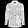
Label: Coat